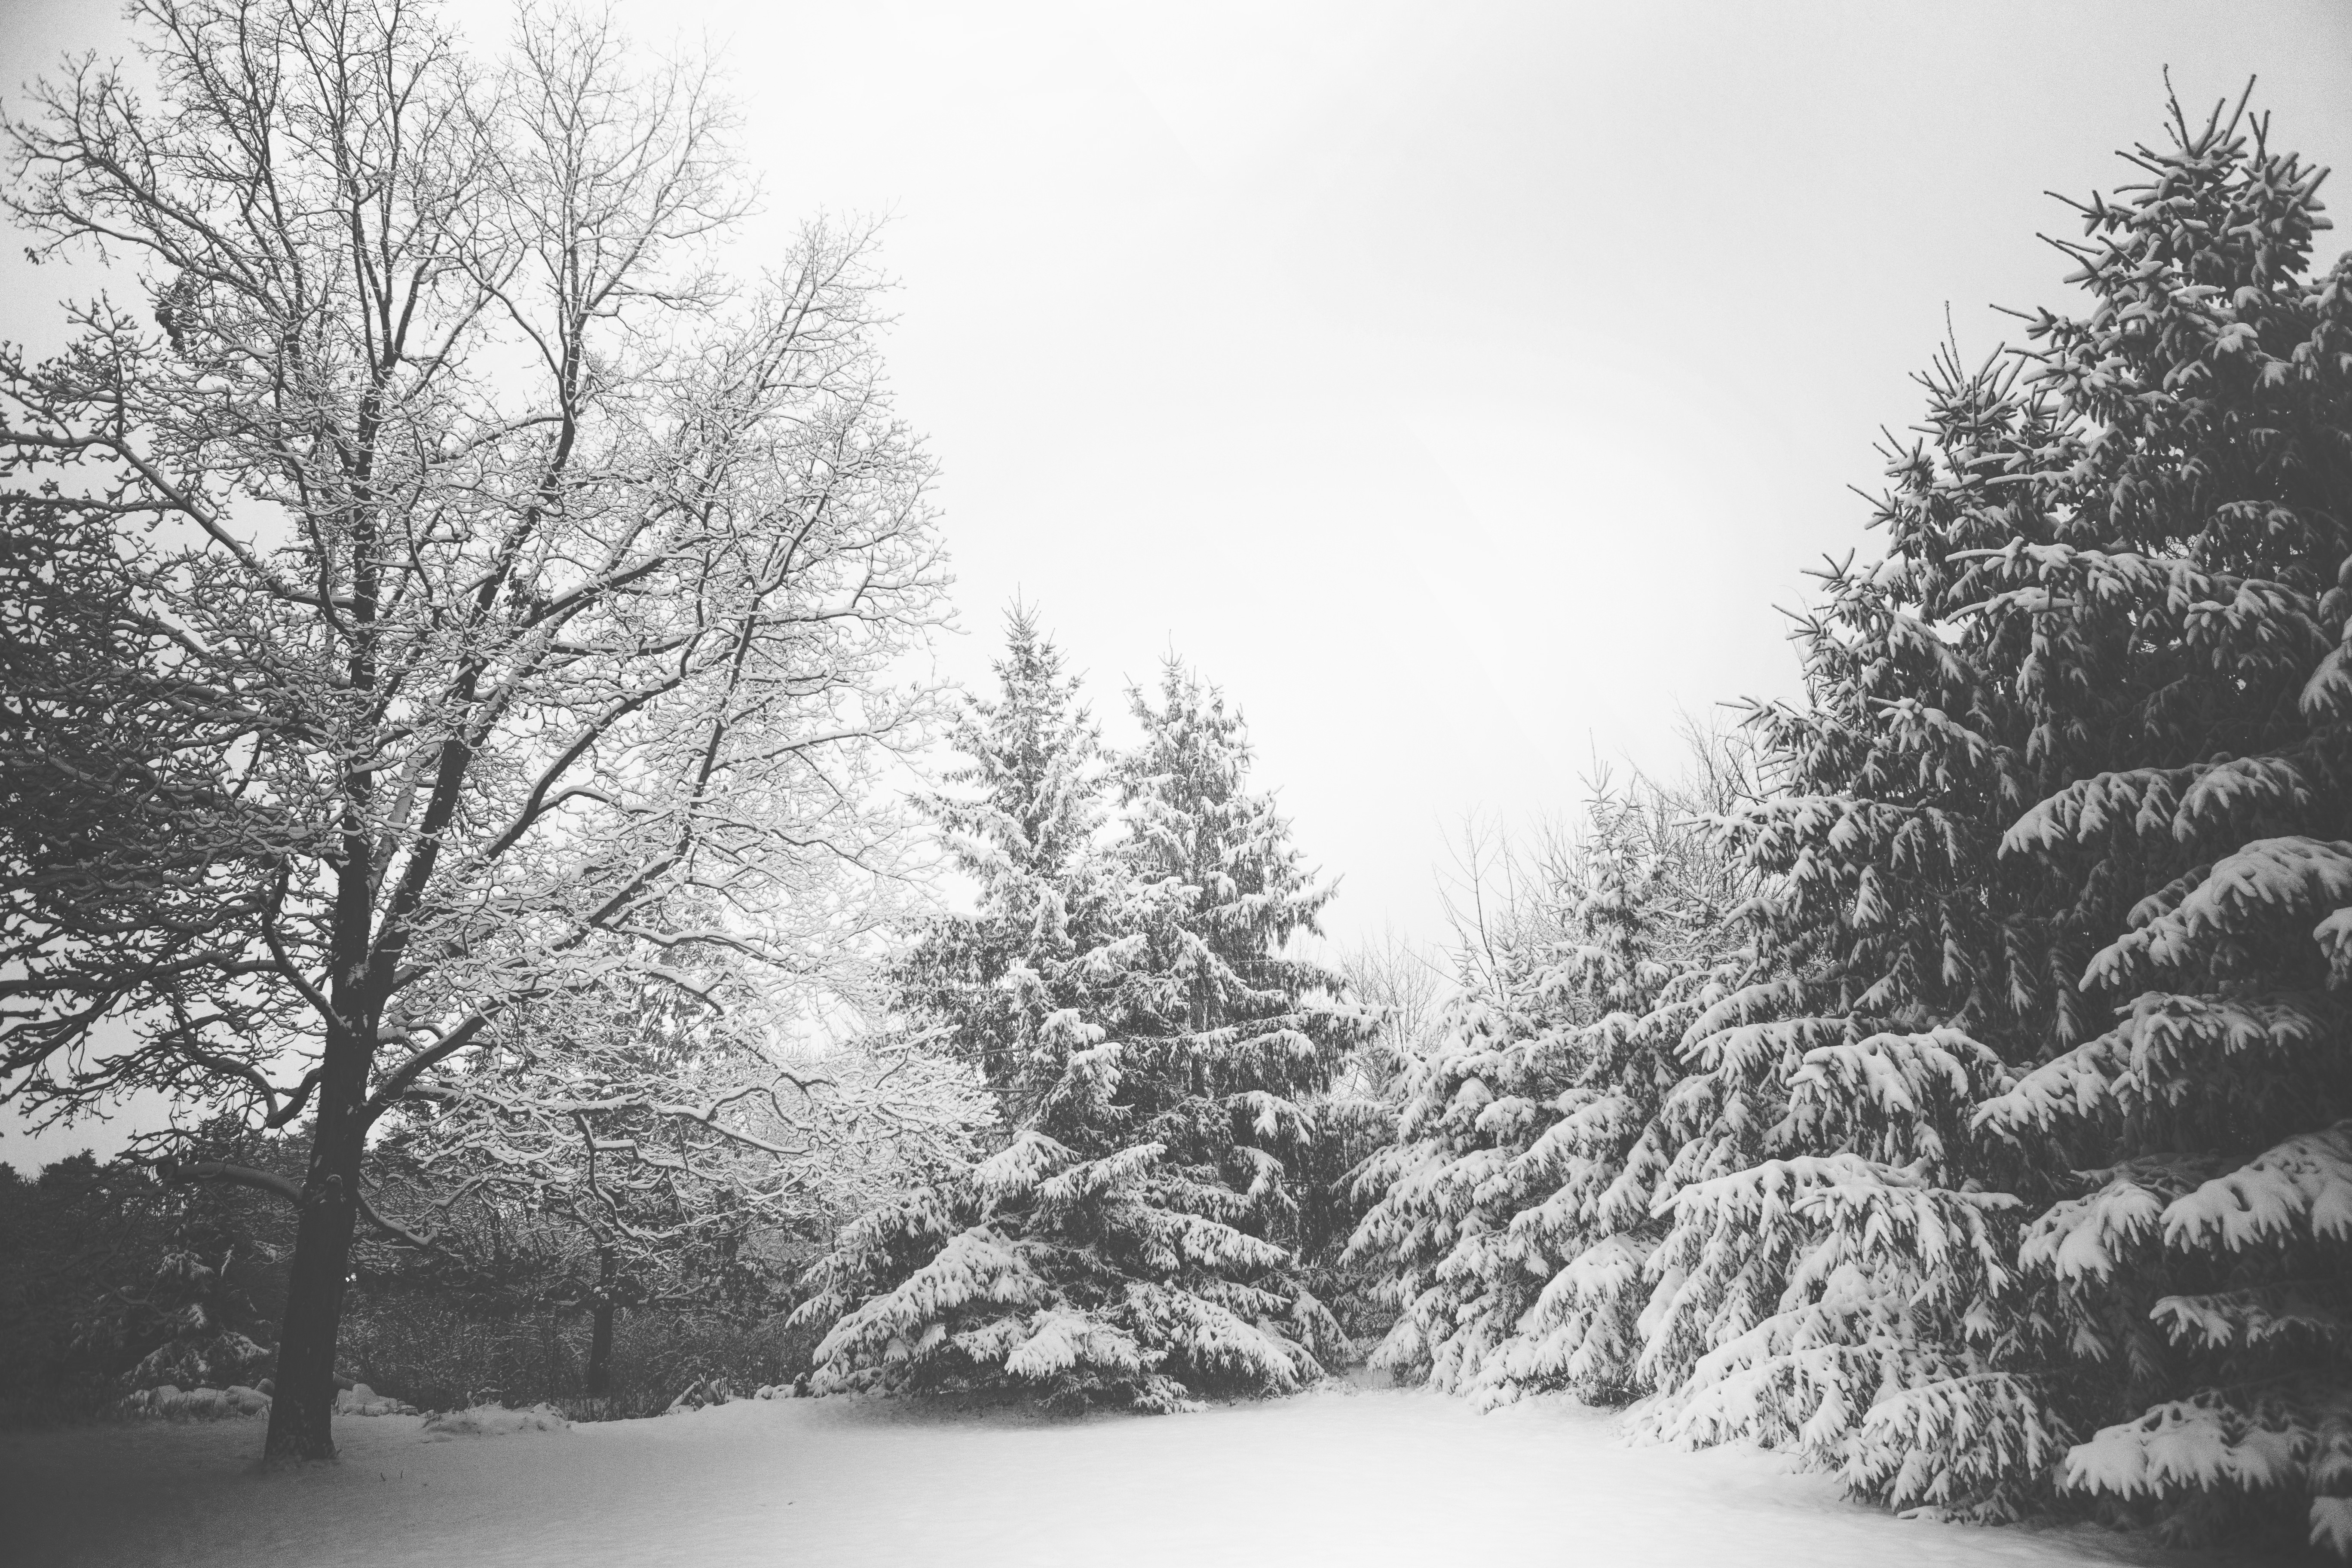
landscape, tree, forest, branch, snow, winter, black and white, plant, morning, frost, weather, monochrome, season, trees, branches, woodland, freezing, monochrome photography, atmospheric phenomenon, woody plant